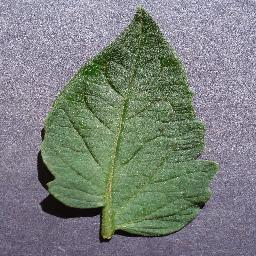
Label: Tomato___healthy